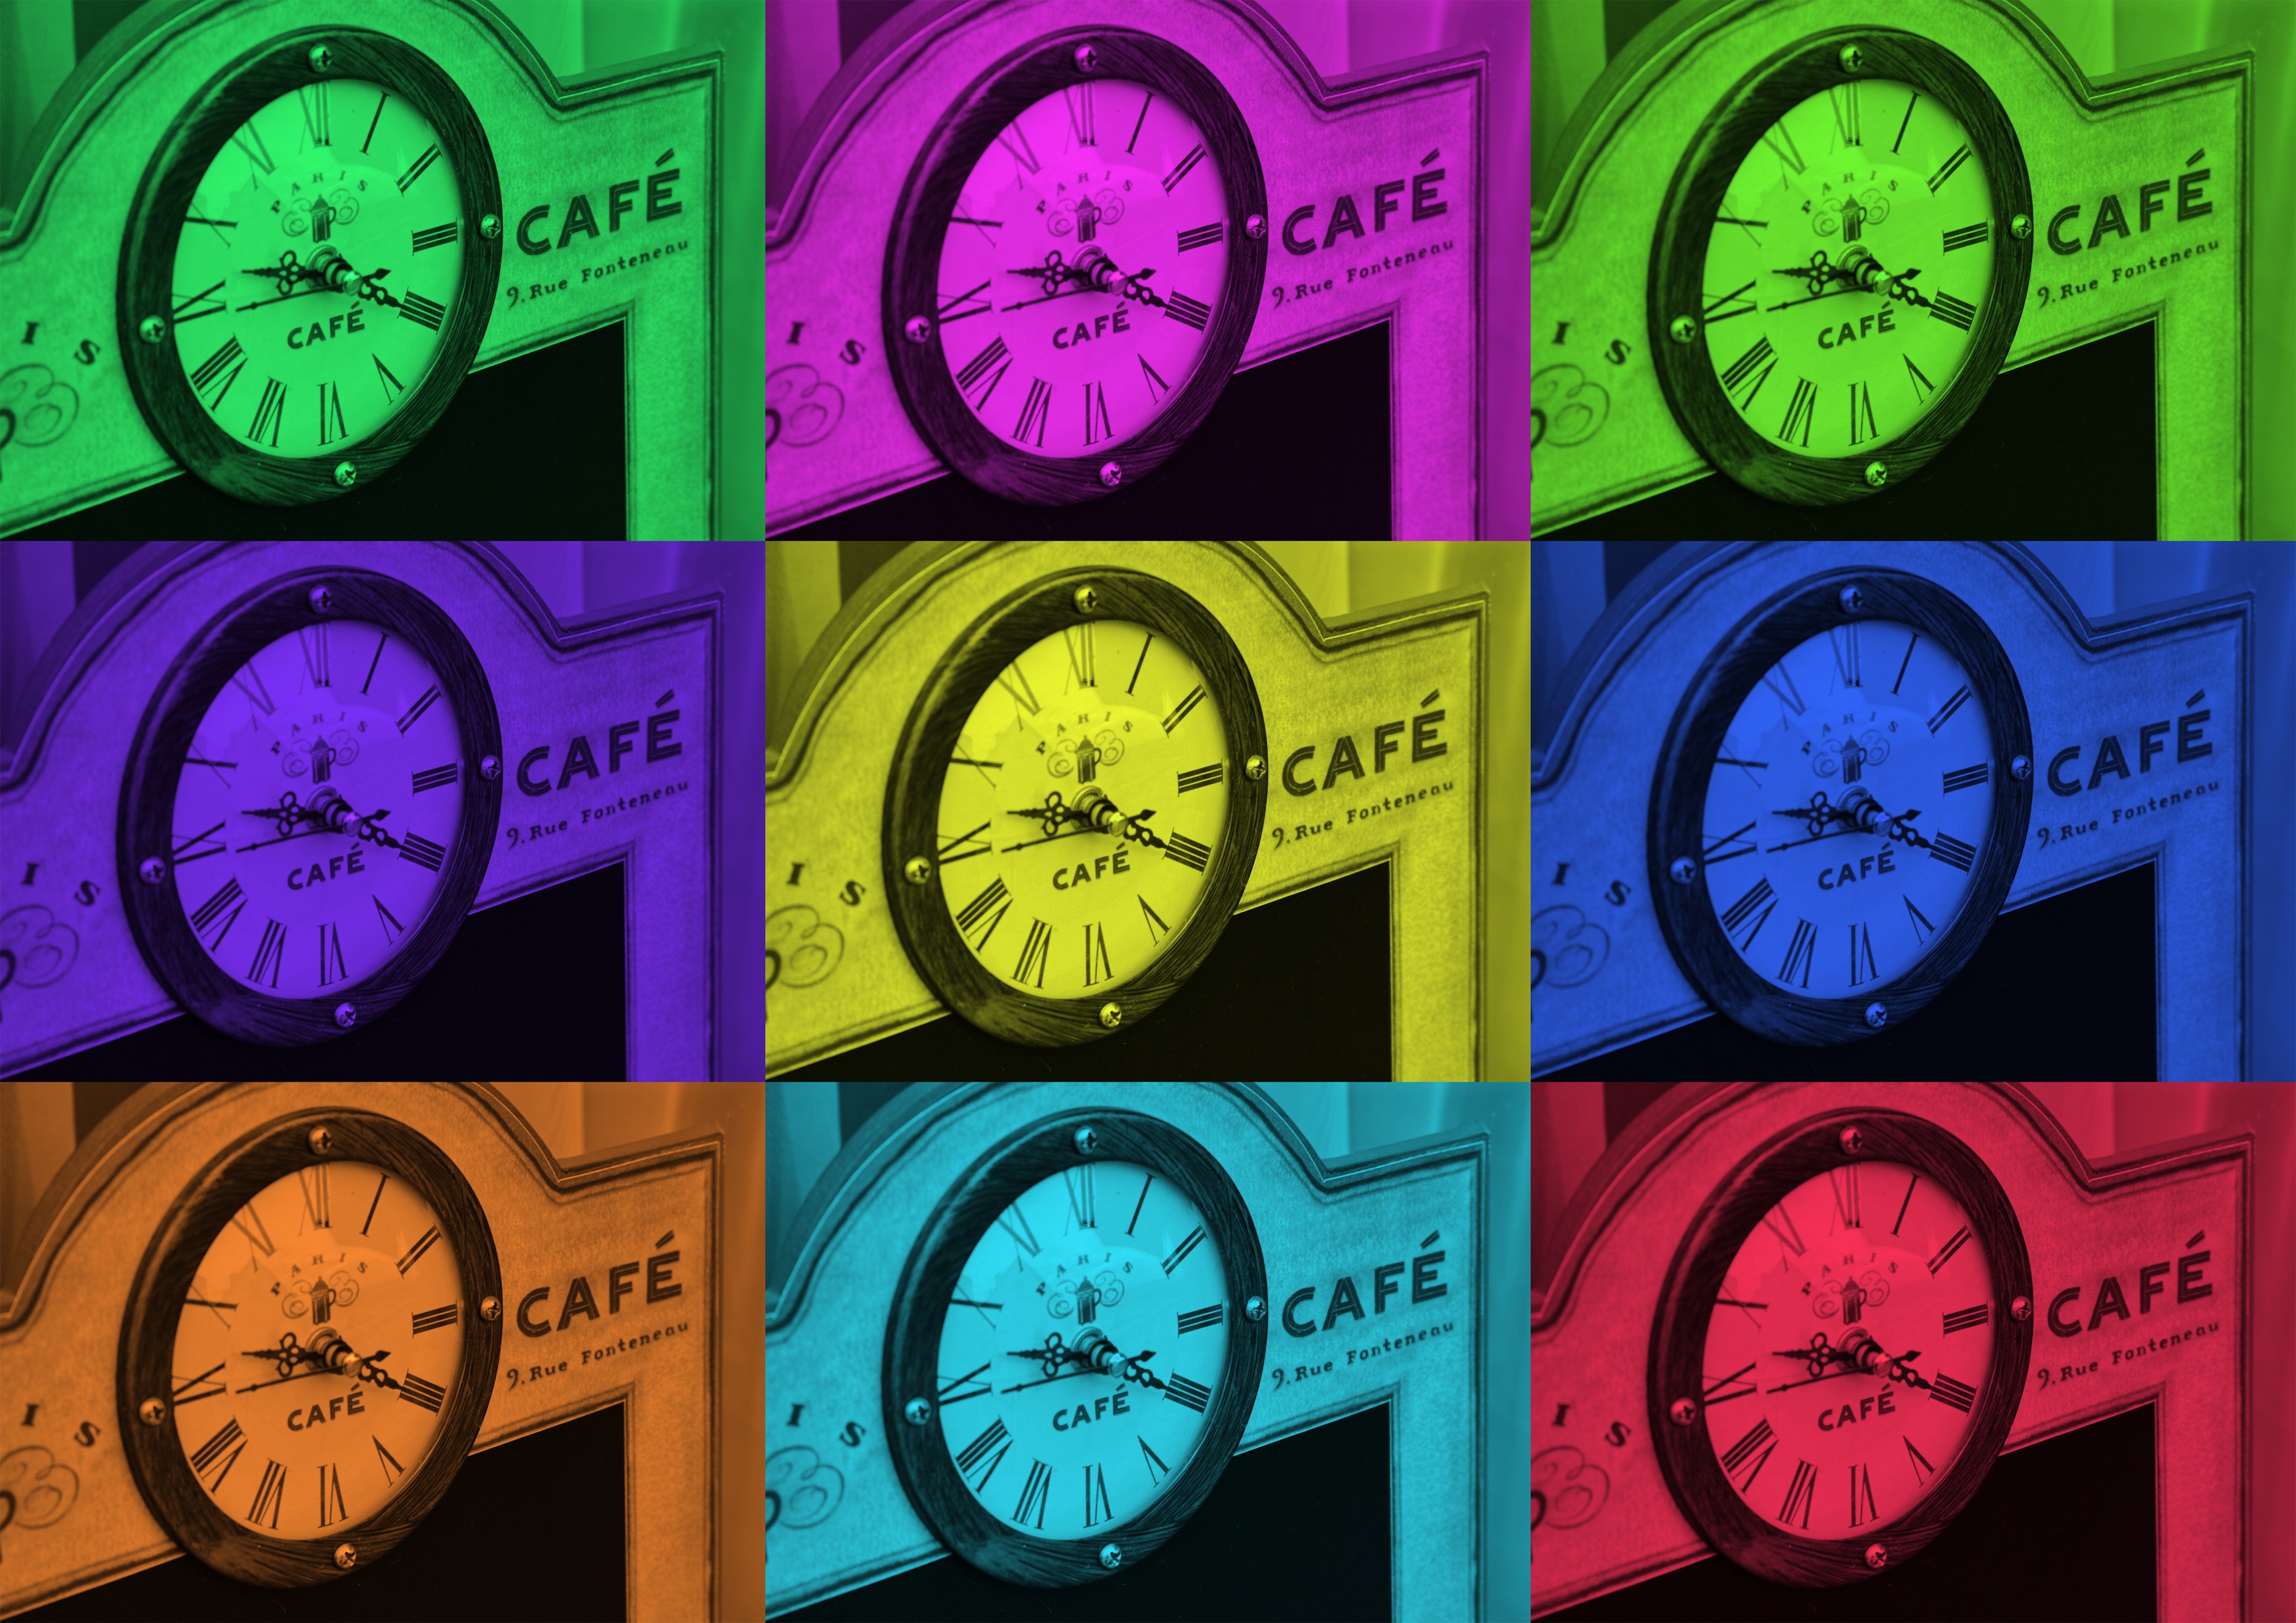
cafe, coffee, board, clock, time, number, paris, circle, font, pop, illustration, shield, nine, shape, popart, time of, varben, warhol